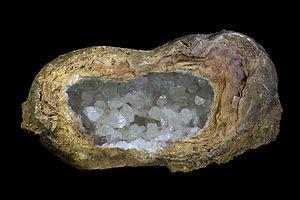
Calcite Localité: Pau, Pyrénées-Atlantiques, Aquitaine, France Taille: 22x11,5x8 cm
Une géode est une cavité rocheuse tapissée de cristaux et d'autres matières minérales. Ce n'est pas vraiment un minéral mais une composition de formations magmatiques, cristallines et/ou sédimentaires. Largement répandues à travers toute la planète, les géodes sont la source principale des minéraux des collections minéralogiques car c'est un milieu optimal pour diverses formations minérales.